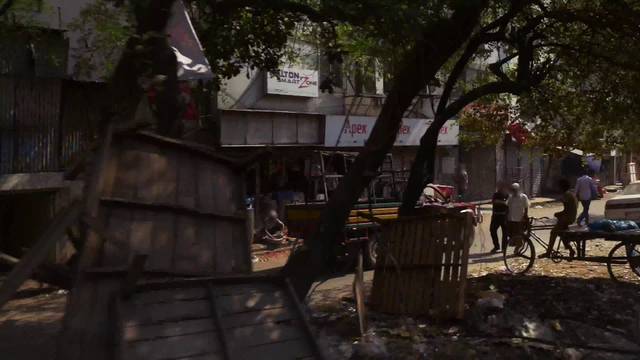
Region: Bangladesh
Coordinates: 23.819, 90.416